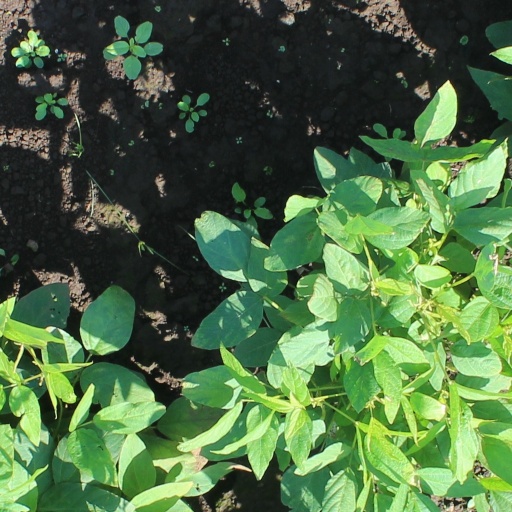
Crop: soybean